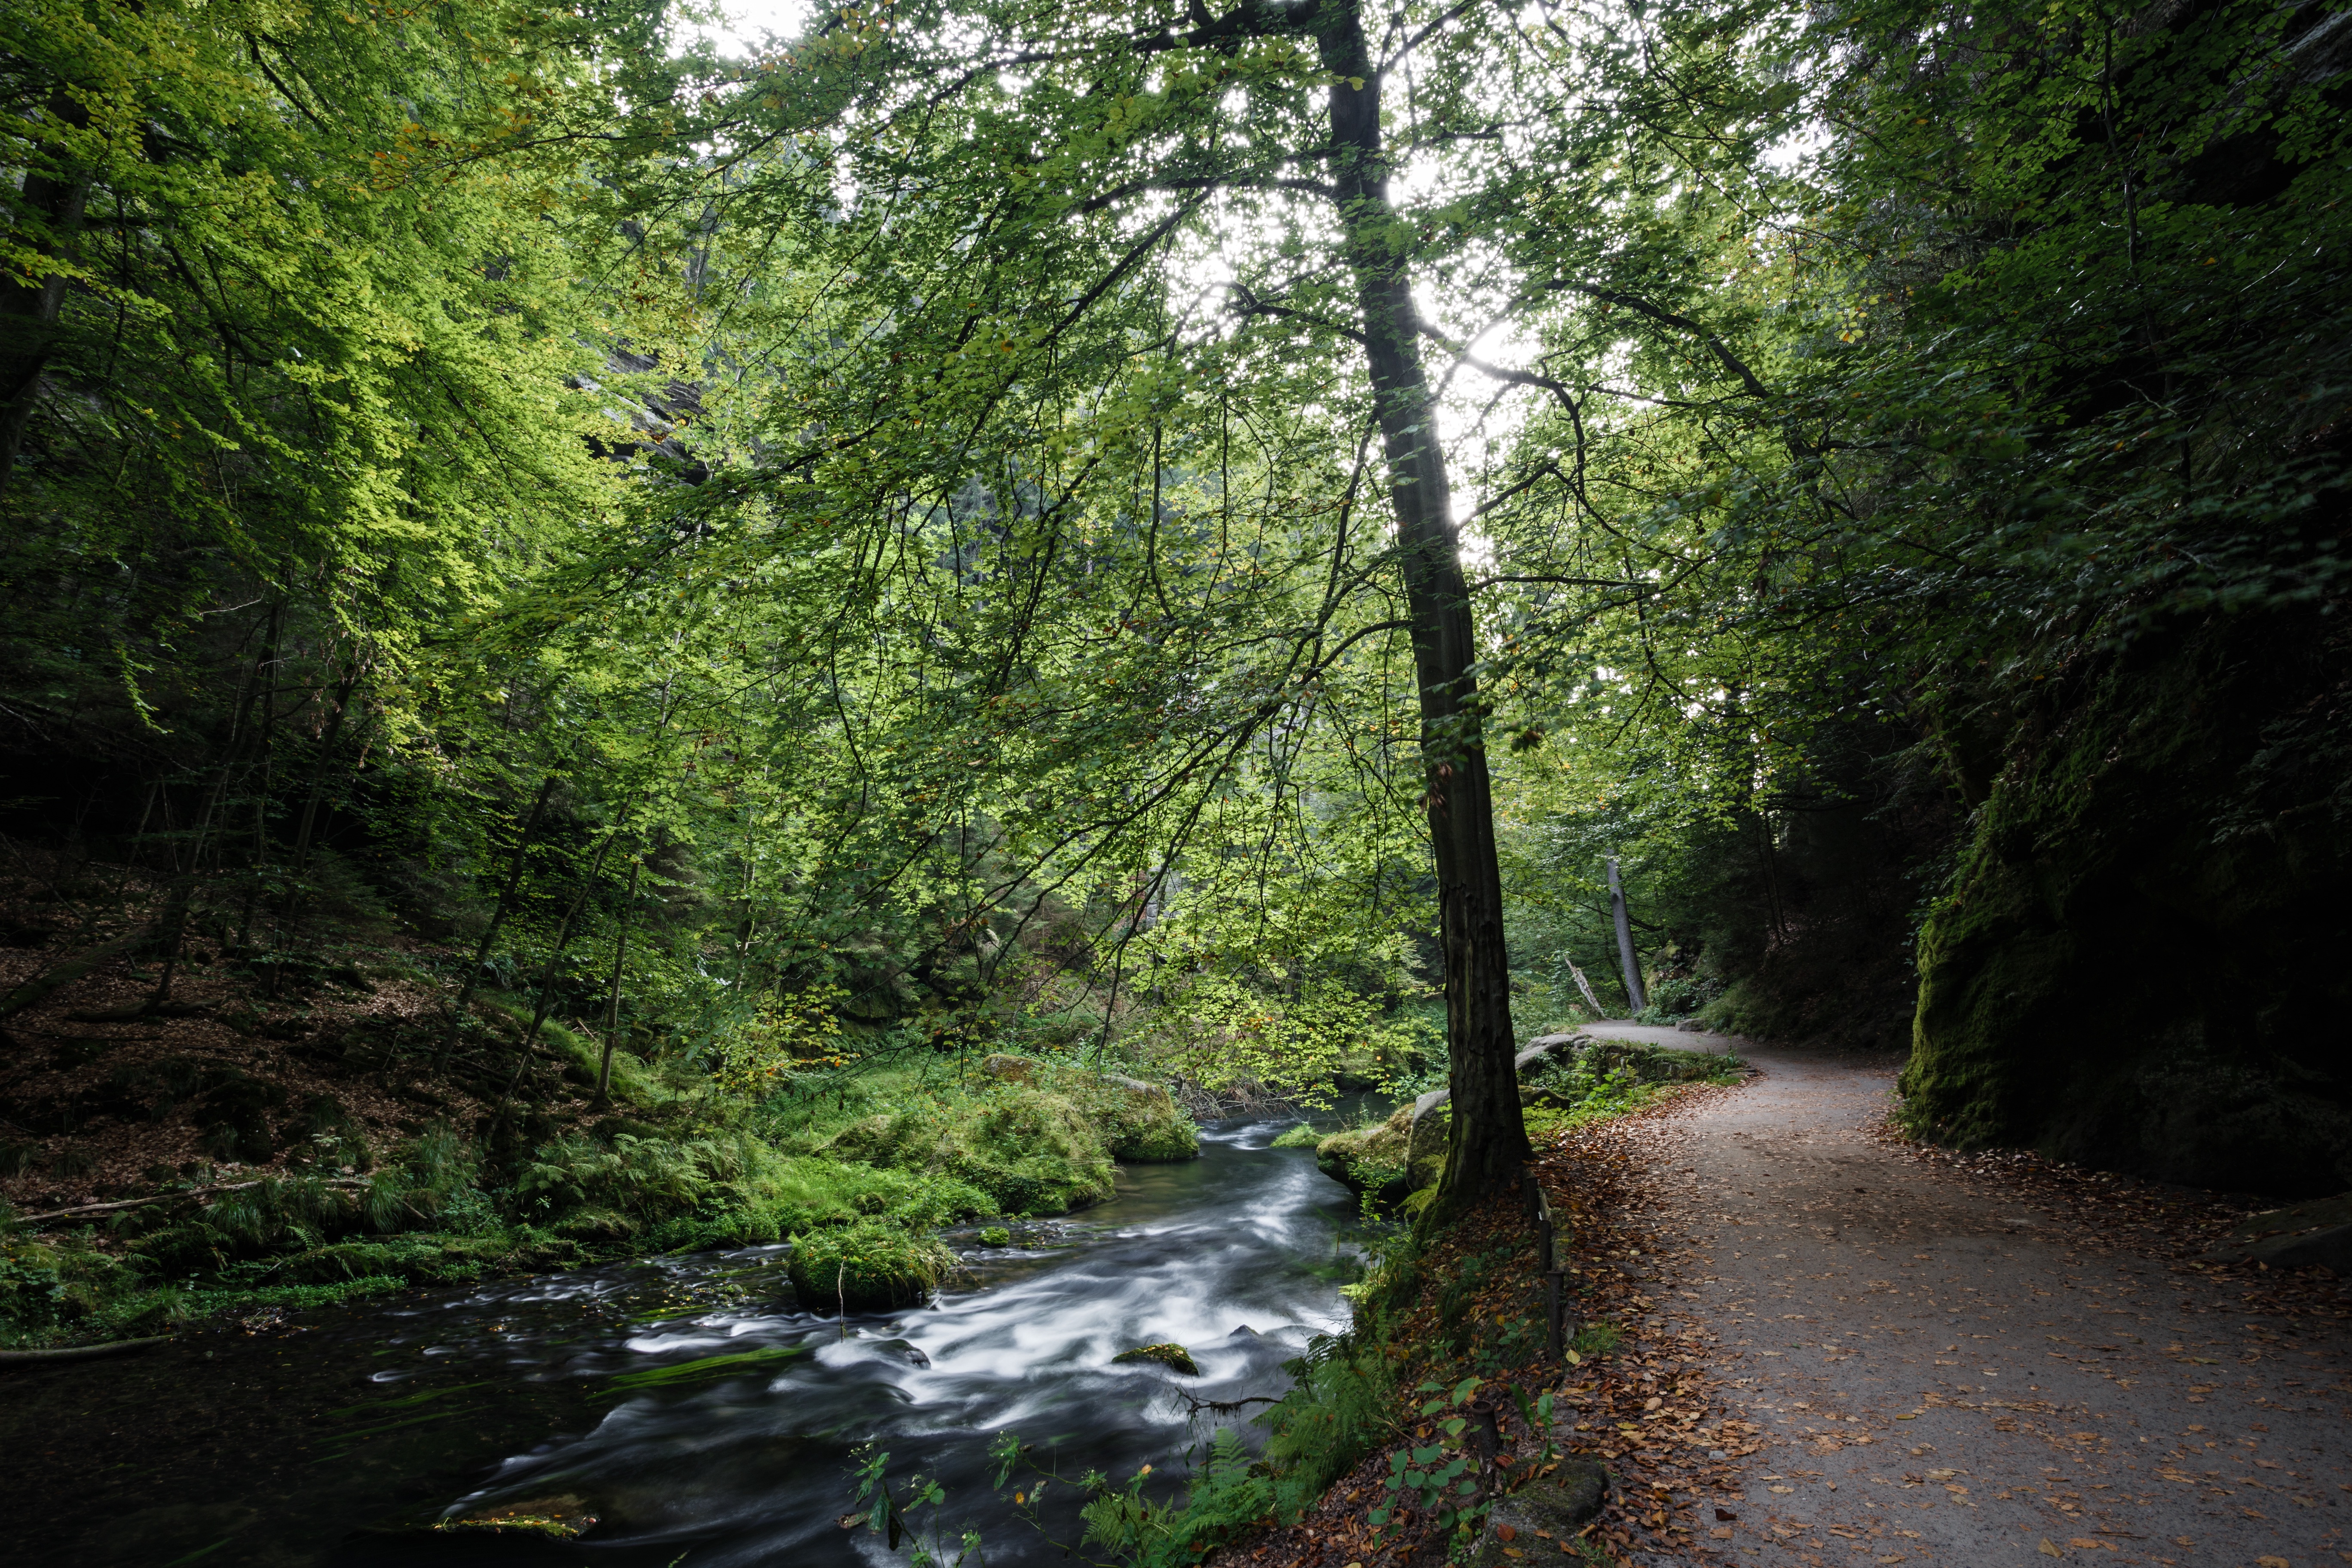
tree, nature, forest, creek, wilderness, trail, sunlight, leaf, river, stream, jungle, autumn, waterway, body of water, rainforest, woodland, habitat, water feature, ecosystem, old growth forest, natural environment, geographical feature, atmospheric phenomenon, woody plant